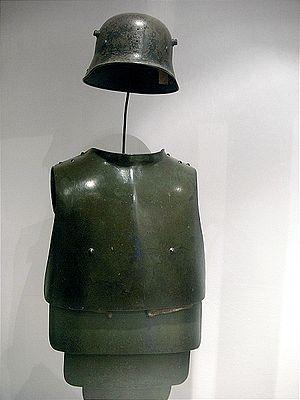
L’uniformologie est un domaine de recherches historiques qui étudie les uniformes et effets militaires à travers les âges et les civilisations. Il a pour principaux sujets d'étude les effets vestimentaires, chaussures et coiffures militaires, l'équipement individuel, les insignes d'unités et de grades ou encore les décorations militaires mais se consacre également à celle des uniformes d'institutions civiles ou para-militaires.
L’uniforme du combattant allemand pendant la Première Guerre mondiale est l'ensemble des pièces de vêtements et d'effets militaires constituant l'uniforme et les équipements du soldat allemand de la Deutsches Heer pendant la « Grande Guerre ».